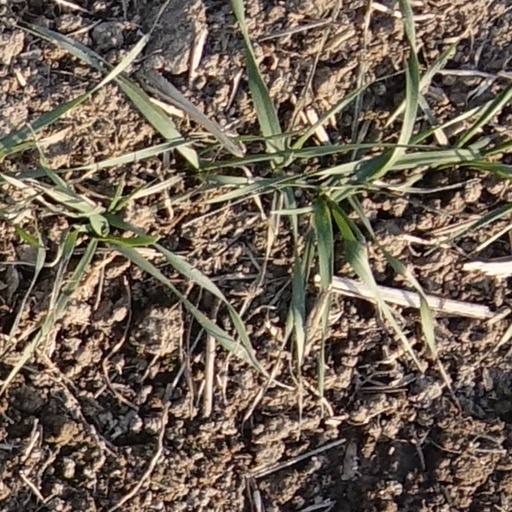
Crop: wheat